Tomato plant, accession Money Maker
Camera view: tilt-top (135 deg); turntable rotation: 270 degrees
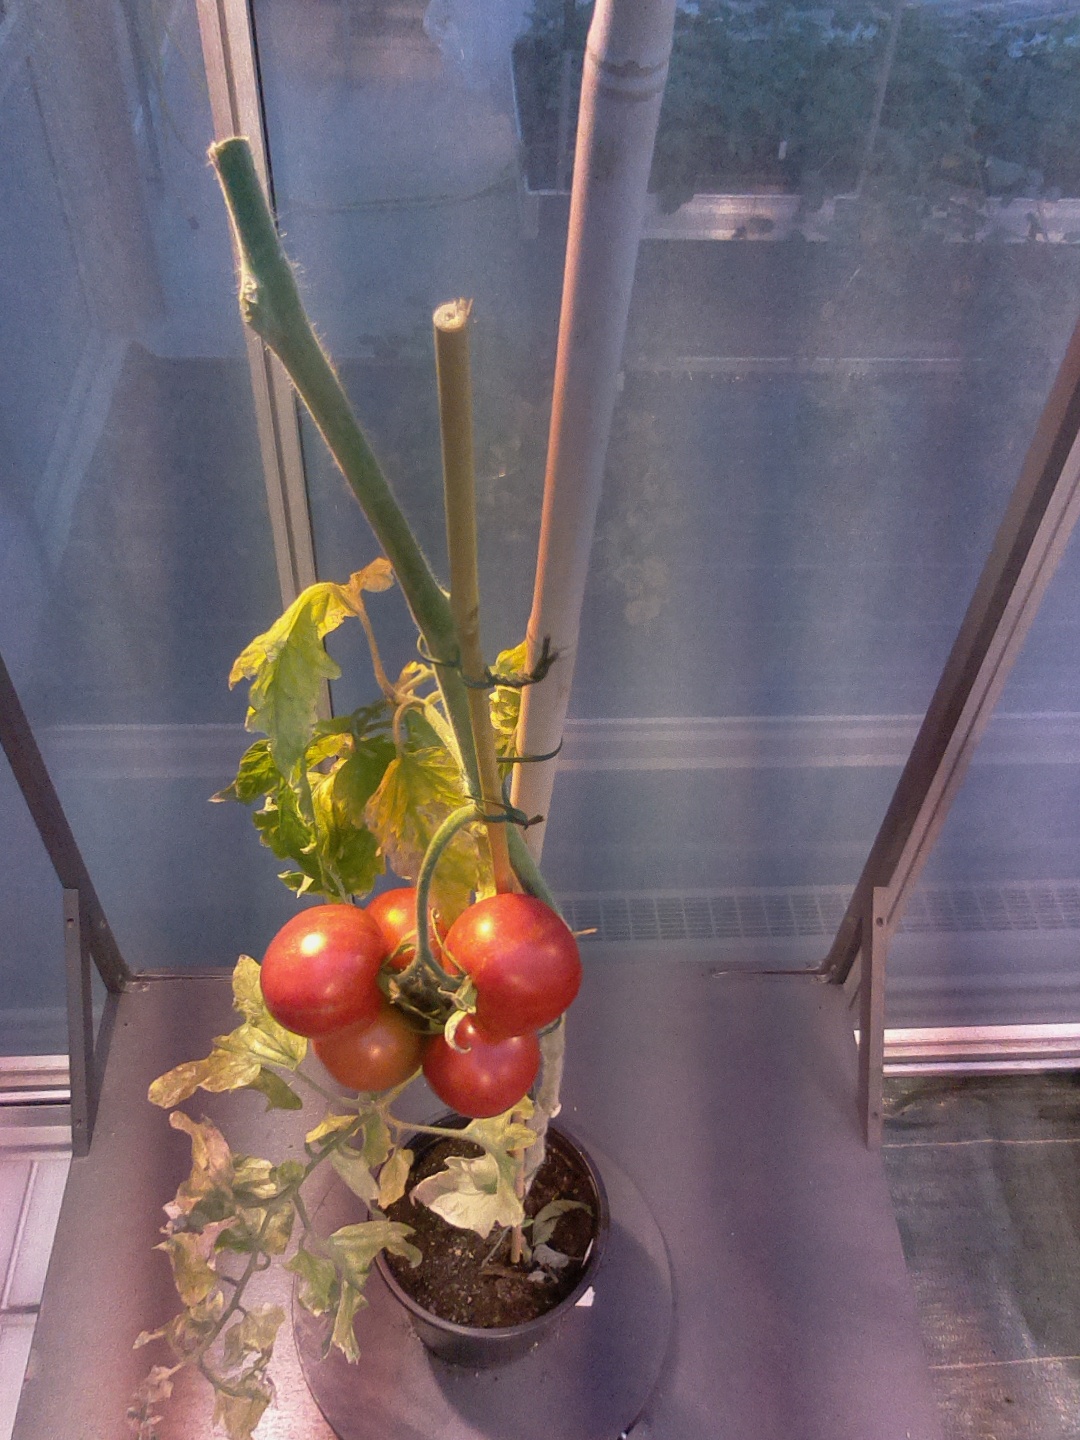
BBCH growth stage 89: 90%-100% of fruits show typical fully ripe color